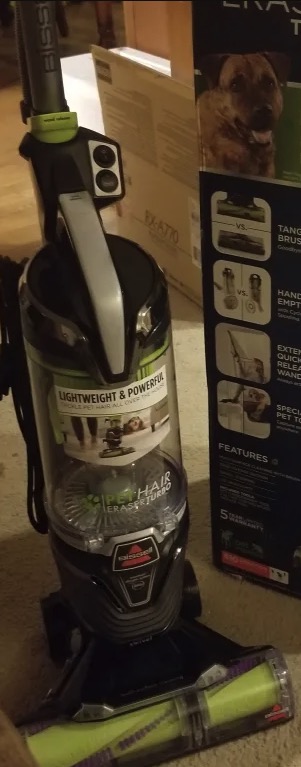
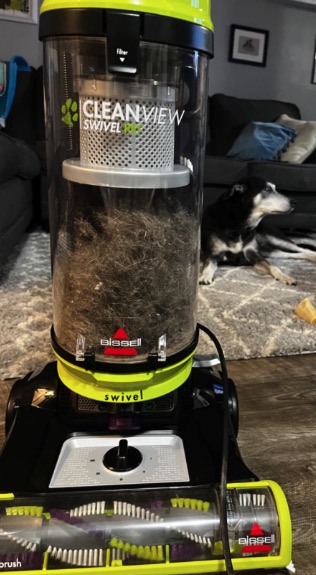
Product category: items_vacuum
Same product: no